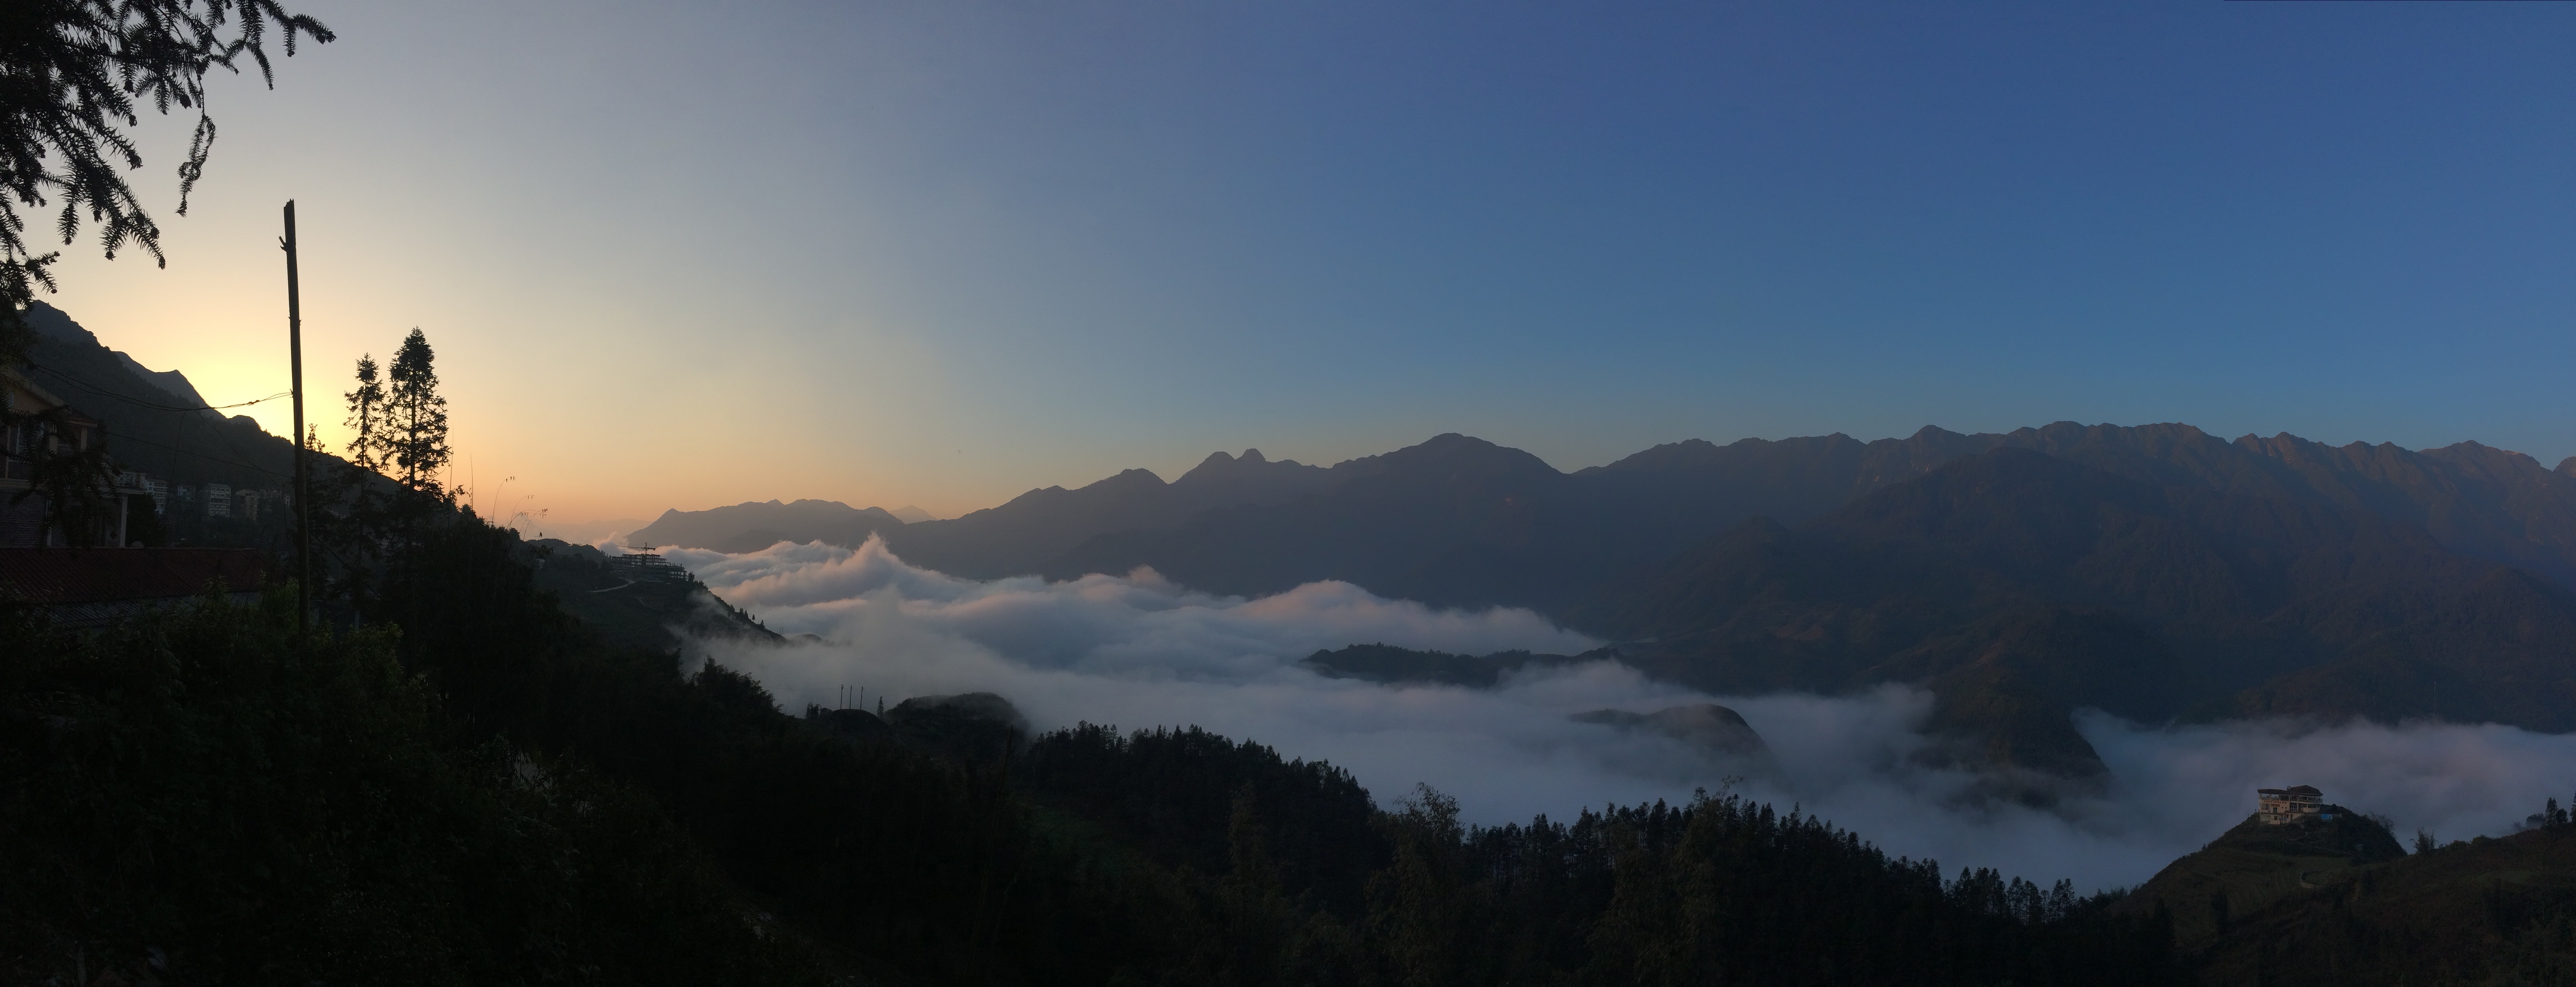
nature, wilderness, mountain, cloud, fog, sunrise, mist, sunlight, morning, dawn, valley, mountain range, dusk, evening, weather, summit, alps, landform, geographical feature, atmospheric phenomenon, mountainous landforms